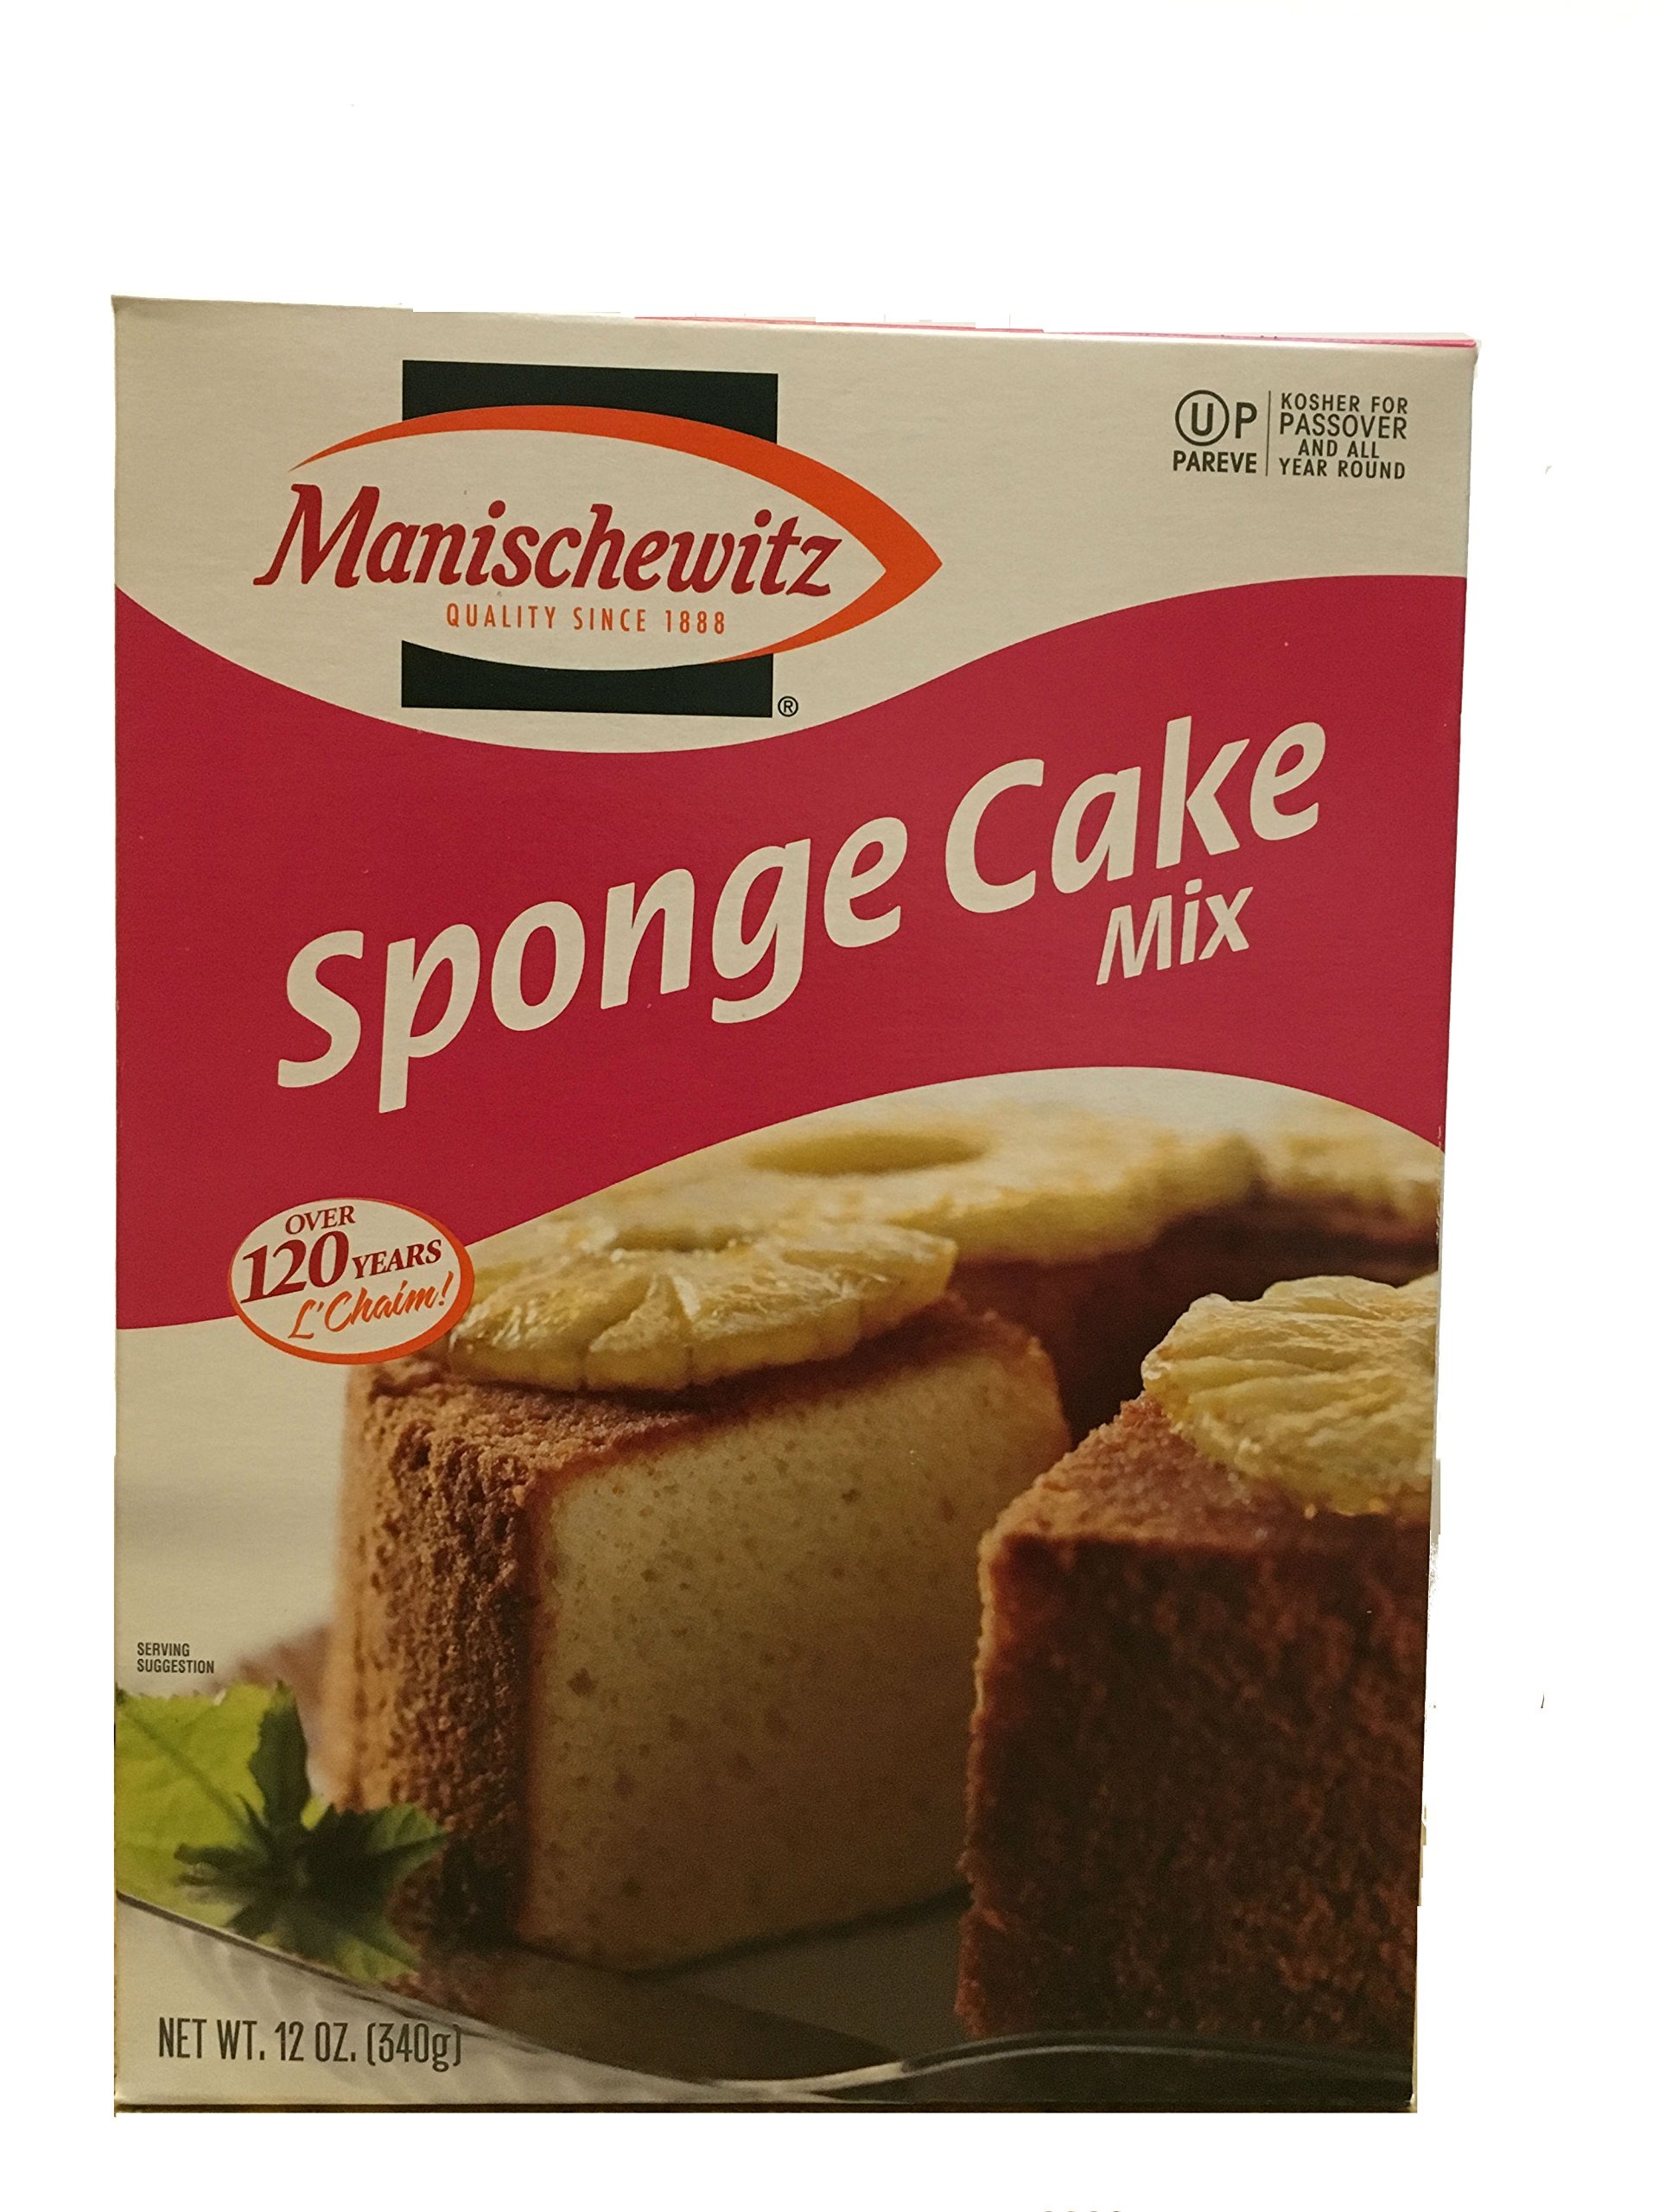
Item Name: Manischewitz Cake Mix, Sponge, Passover, 12-ounces (Pack of 4)
Value: 48.0
Unit: Ounce

Price: 19.99